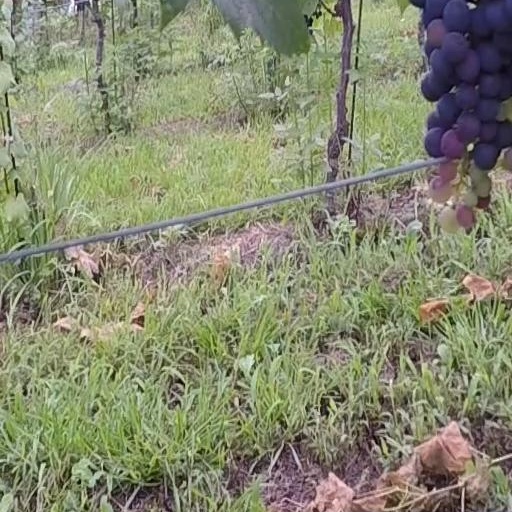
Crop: grape